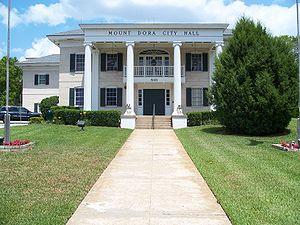
Mount Dora est une ville américaine située dans le comté de Lake en Floride.